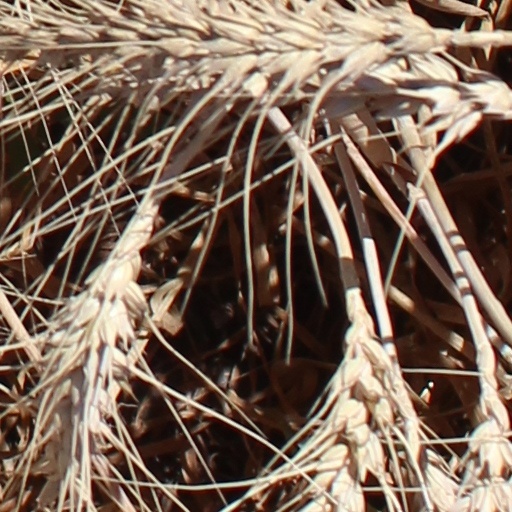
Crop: wheat